History of Delta Air Lines

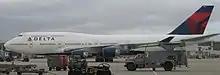
A Delta Boeing 747-400, inherited from the Northwest merger

In 2005, Delta accelerated its restructuring, targeting an additional $3 billion per year in cost reductions by 2007. Of that, $970 million was to come from debt relief, lease and facility savings, and previously commenced fleet modifications. Non-union workers' salaries were to be reduced by a minimum of 9% across the board, with a 15% reduction for executive officers and a 25% pay cut for CEO Gerald Grinstein. In December 2005, the Delta pilots agreed to an additional temporary 14% cut in pay, piggybacking onto the 32.5% taken at the beginning of 2005. This cut was made permanent with the ratification of an agreement in June 2006. Additionally, the company planned to lay off between 7,000 and 9,000 of its 52,000 employees.